Center for Excellence in Disaster Management and Humanitarian Assistance

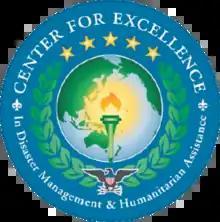
Logo for the Center for Excellence

The Center for Excellence in Disaster Management and Humanitarian Assistance (CFE-DM) is a direct reporting unit to the U.S. Indo-Pacific Command (USINDOPACOM) and principal agency to promote disaster preparedness and societal resiliency in the Asia-Pacific region. As part of its mandate, CFE-DM facilitates education and training in disaster preparedness, consequence management and health security to develop domestic, foreign and international capability and capacity.